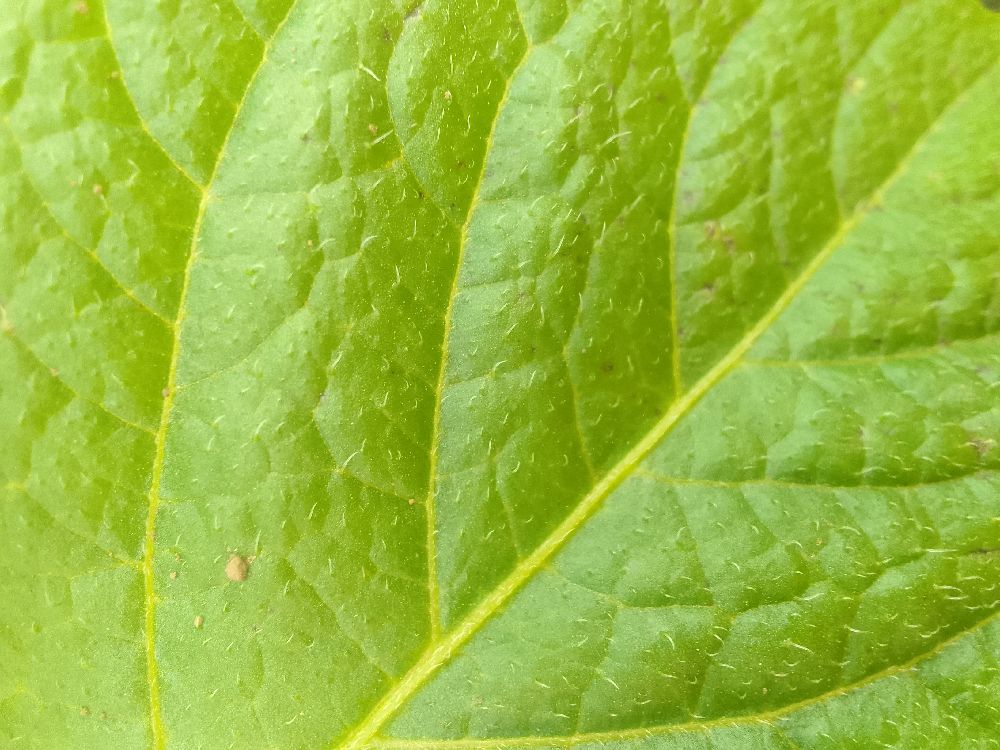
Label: Healthy